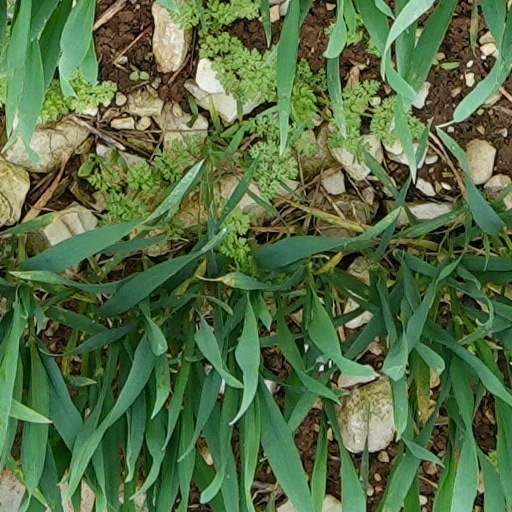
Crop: wheat